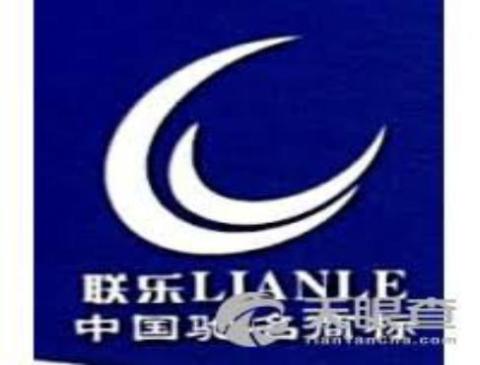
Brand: lianle
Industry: Necessities